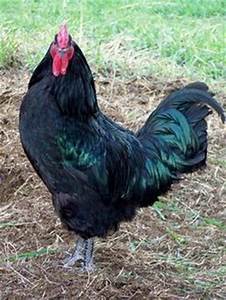
Label: gallina